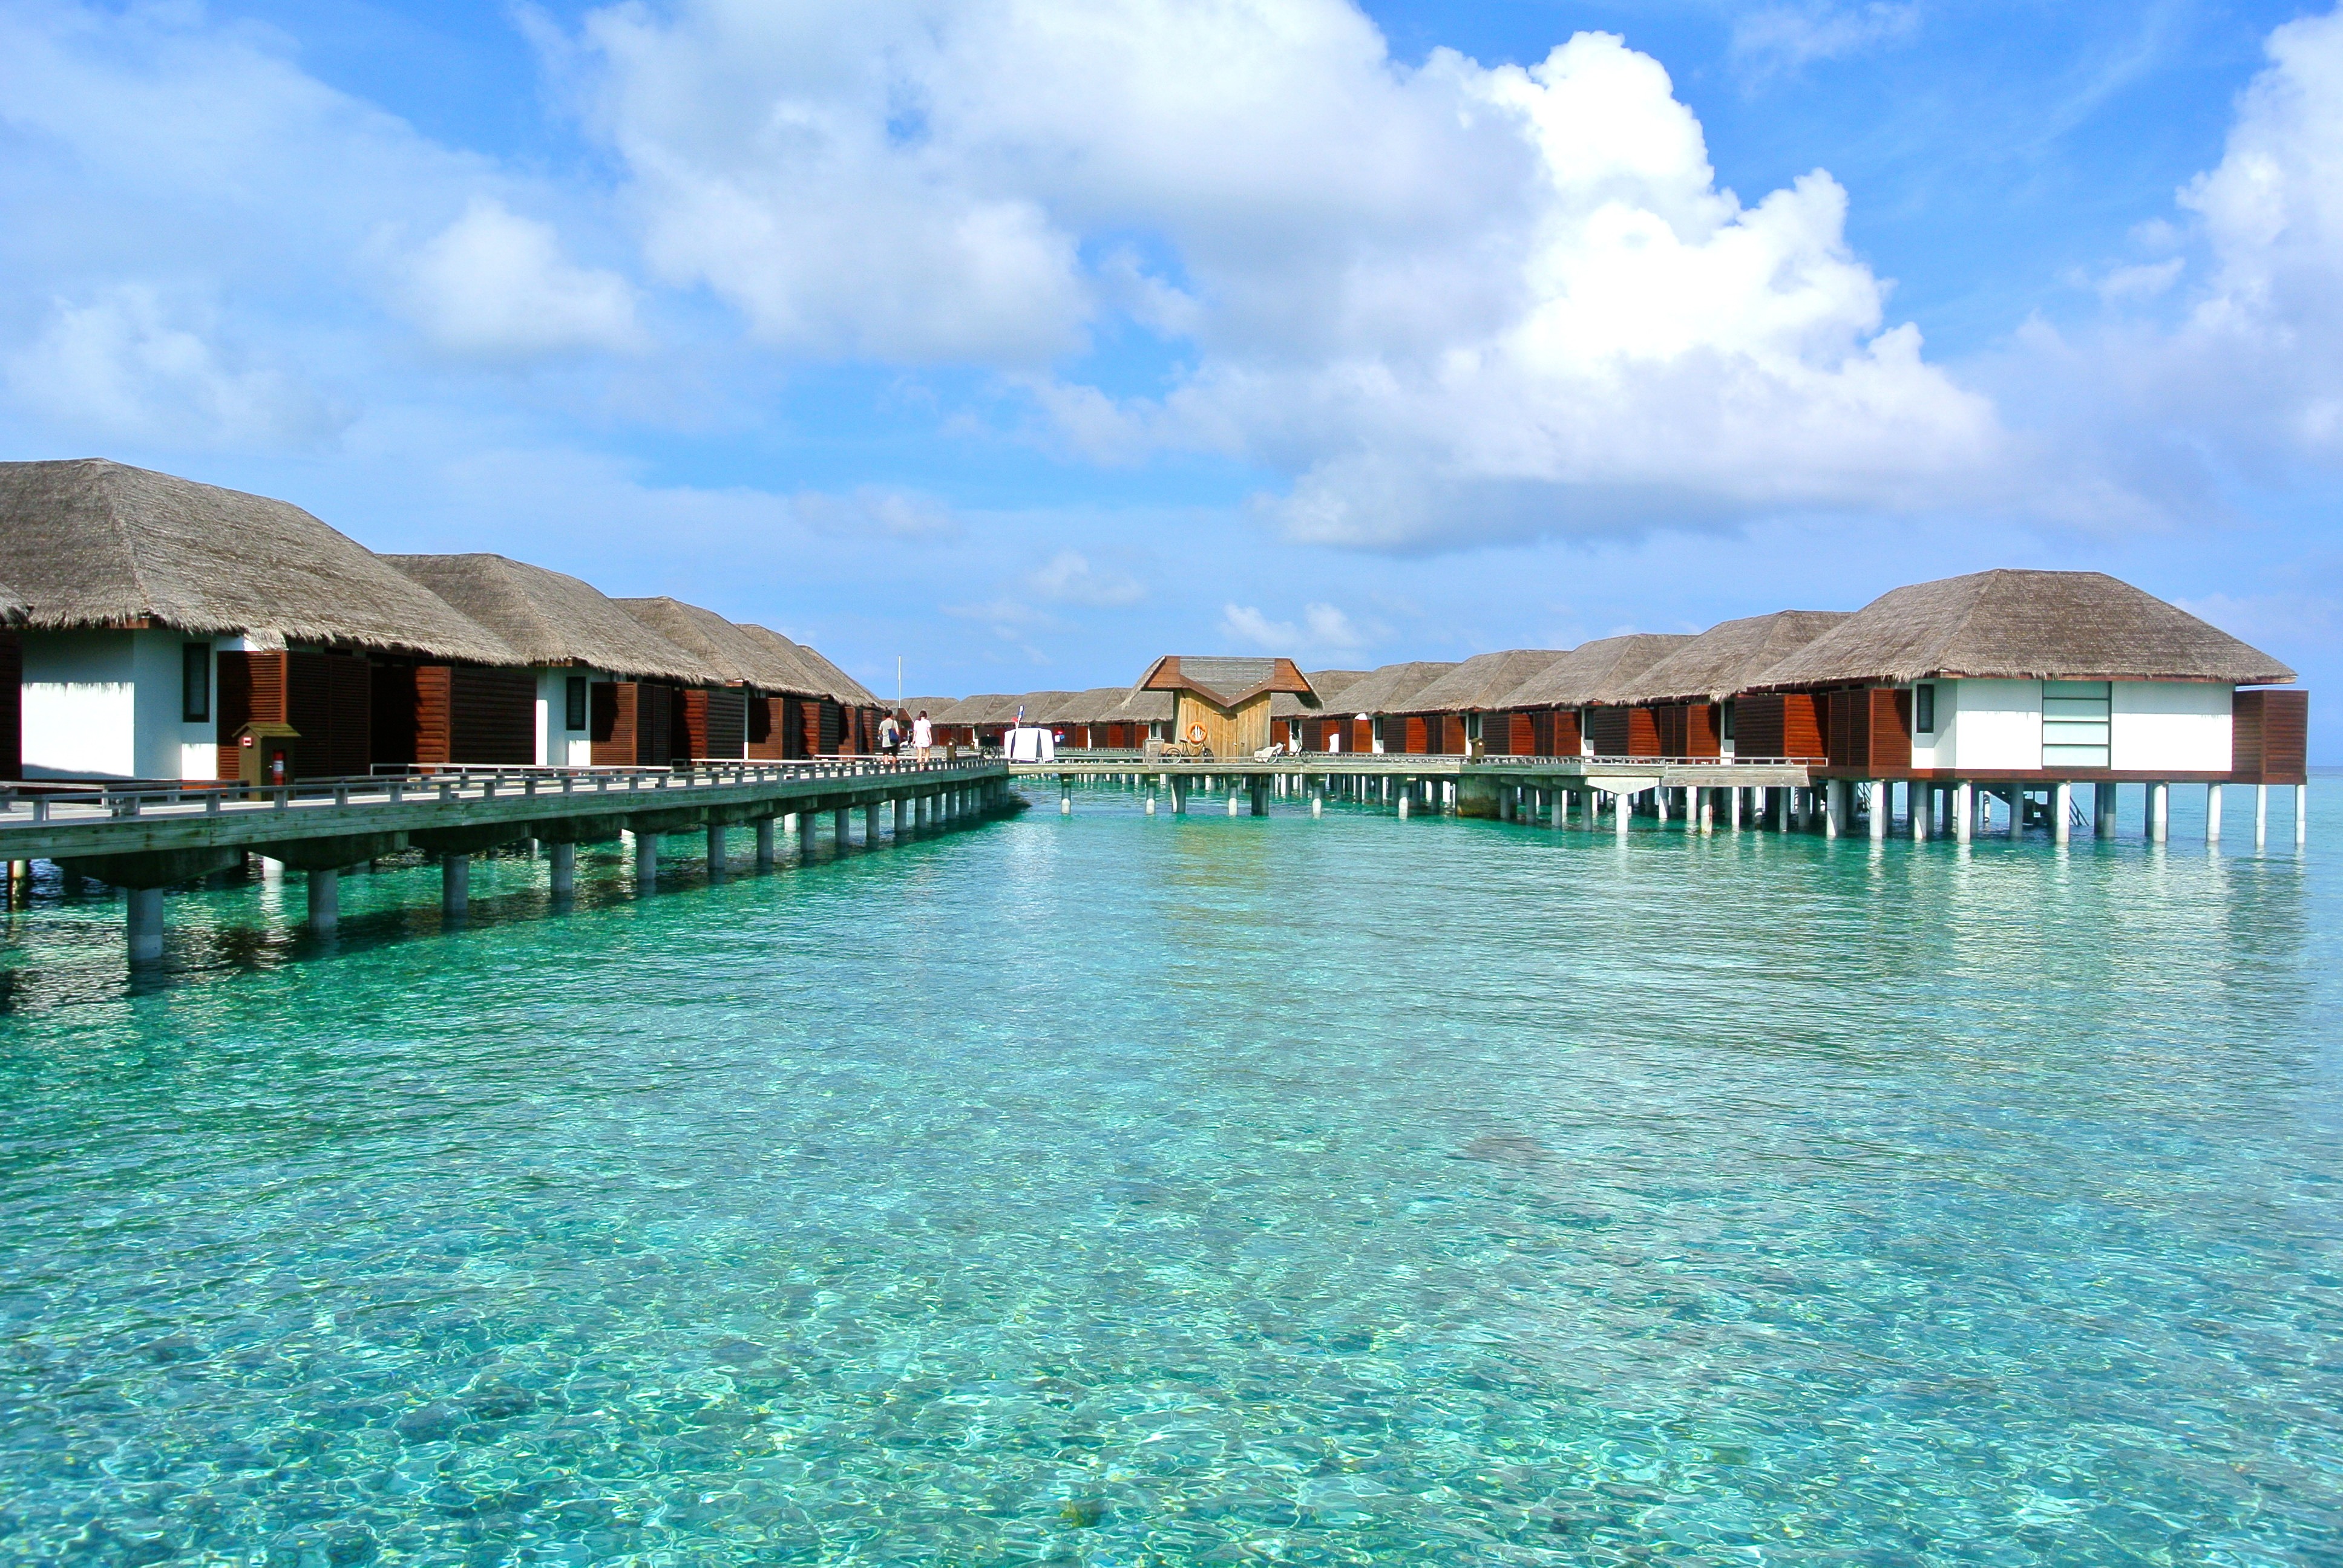
beach, sea, ocean, vacation, swimming pool, holiday, lagoon, bay, property, leisure, clear water, resort, estate, caribbean, maldives, vocation, resort town